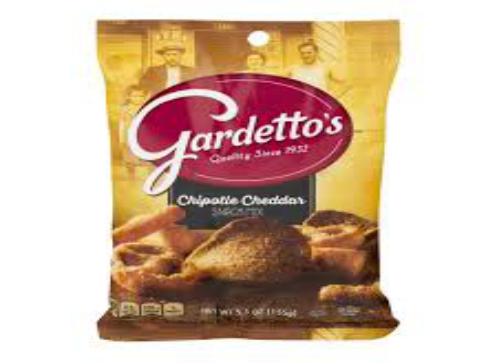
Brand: Gardetto's
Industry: Food